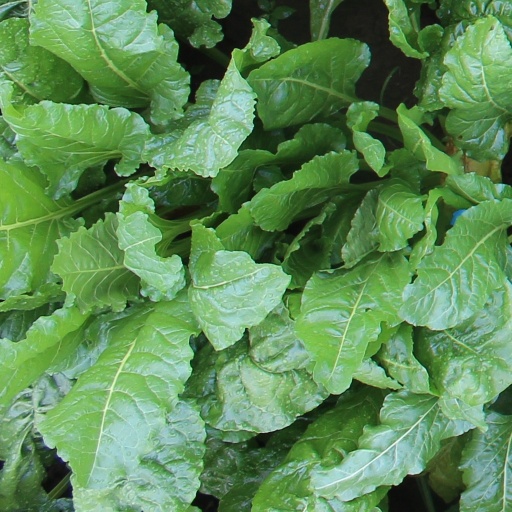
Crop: sugar beet